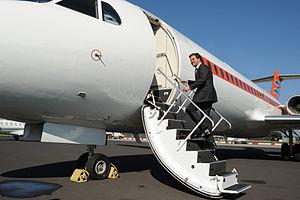
Le Premier ministre des Pays-Bas est le président du conseil des ministres en vertu de la Constitution du royaume des Pays-Bas. Le titulaire de la fonction est par extension le détenteur du pouvoir exécutif et la principale personnalité politique néerlandaise. Par convention, il s'agit du chef du parti comptant le plus de représentants à la Seconde Chambre des États généraux. Le titre de Premier ministre est utilisé depuis 1945, succédant au prédicat de président du Conseil des ministres des Pays-Bas, entré en vigueur en 1848.